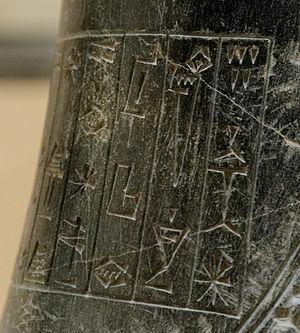
Statue d'Idi-ilum, šakkanakku de Mari, dédiée à la déesse Ishtar. Provient du palais de Zimri-Lim à Mari.
La Statue de Iddi-Ilum est une statue du XXIᵉ siècle av. J.-C. représentant Iddi-Ilum, gouverneur militaire, ou Shakkanakku, de l'ancienne cité-état de Mari dans l'est de la Syrie. La statue sans tête a été découverte au Palais Royal de Mari lors des fouilles dirigées par l'archéologue français André Parrot. La statue a été réalisée en stéatite et porte une inscription de l'identification de la figure et consacrée à la déesse Ishtar ou Inanna. La statue est désormais exposée au Musée du Louvre à Paris.
Idi-ilum est un shakkanakku ou un gouverneur affranchi de la tutelle akkadienne de la cité antique de Mari du XXIIᵉ siècle av. J.-C.. Si les premiers shakkanakku sont mis en place par la dynastie akkadienne après le sac de la ville par Sargon ou son petit-fils Naram-Sin vers -2300, ces gouverneurs vont peu à peu gagner leur indépendance vis-à-vis du pouvoir central et créer leur propre dynastie, celle des shakkanakku.